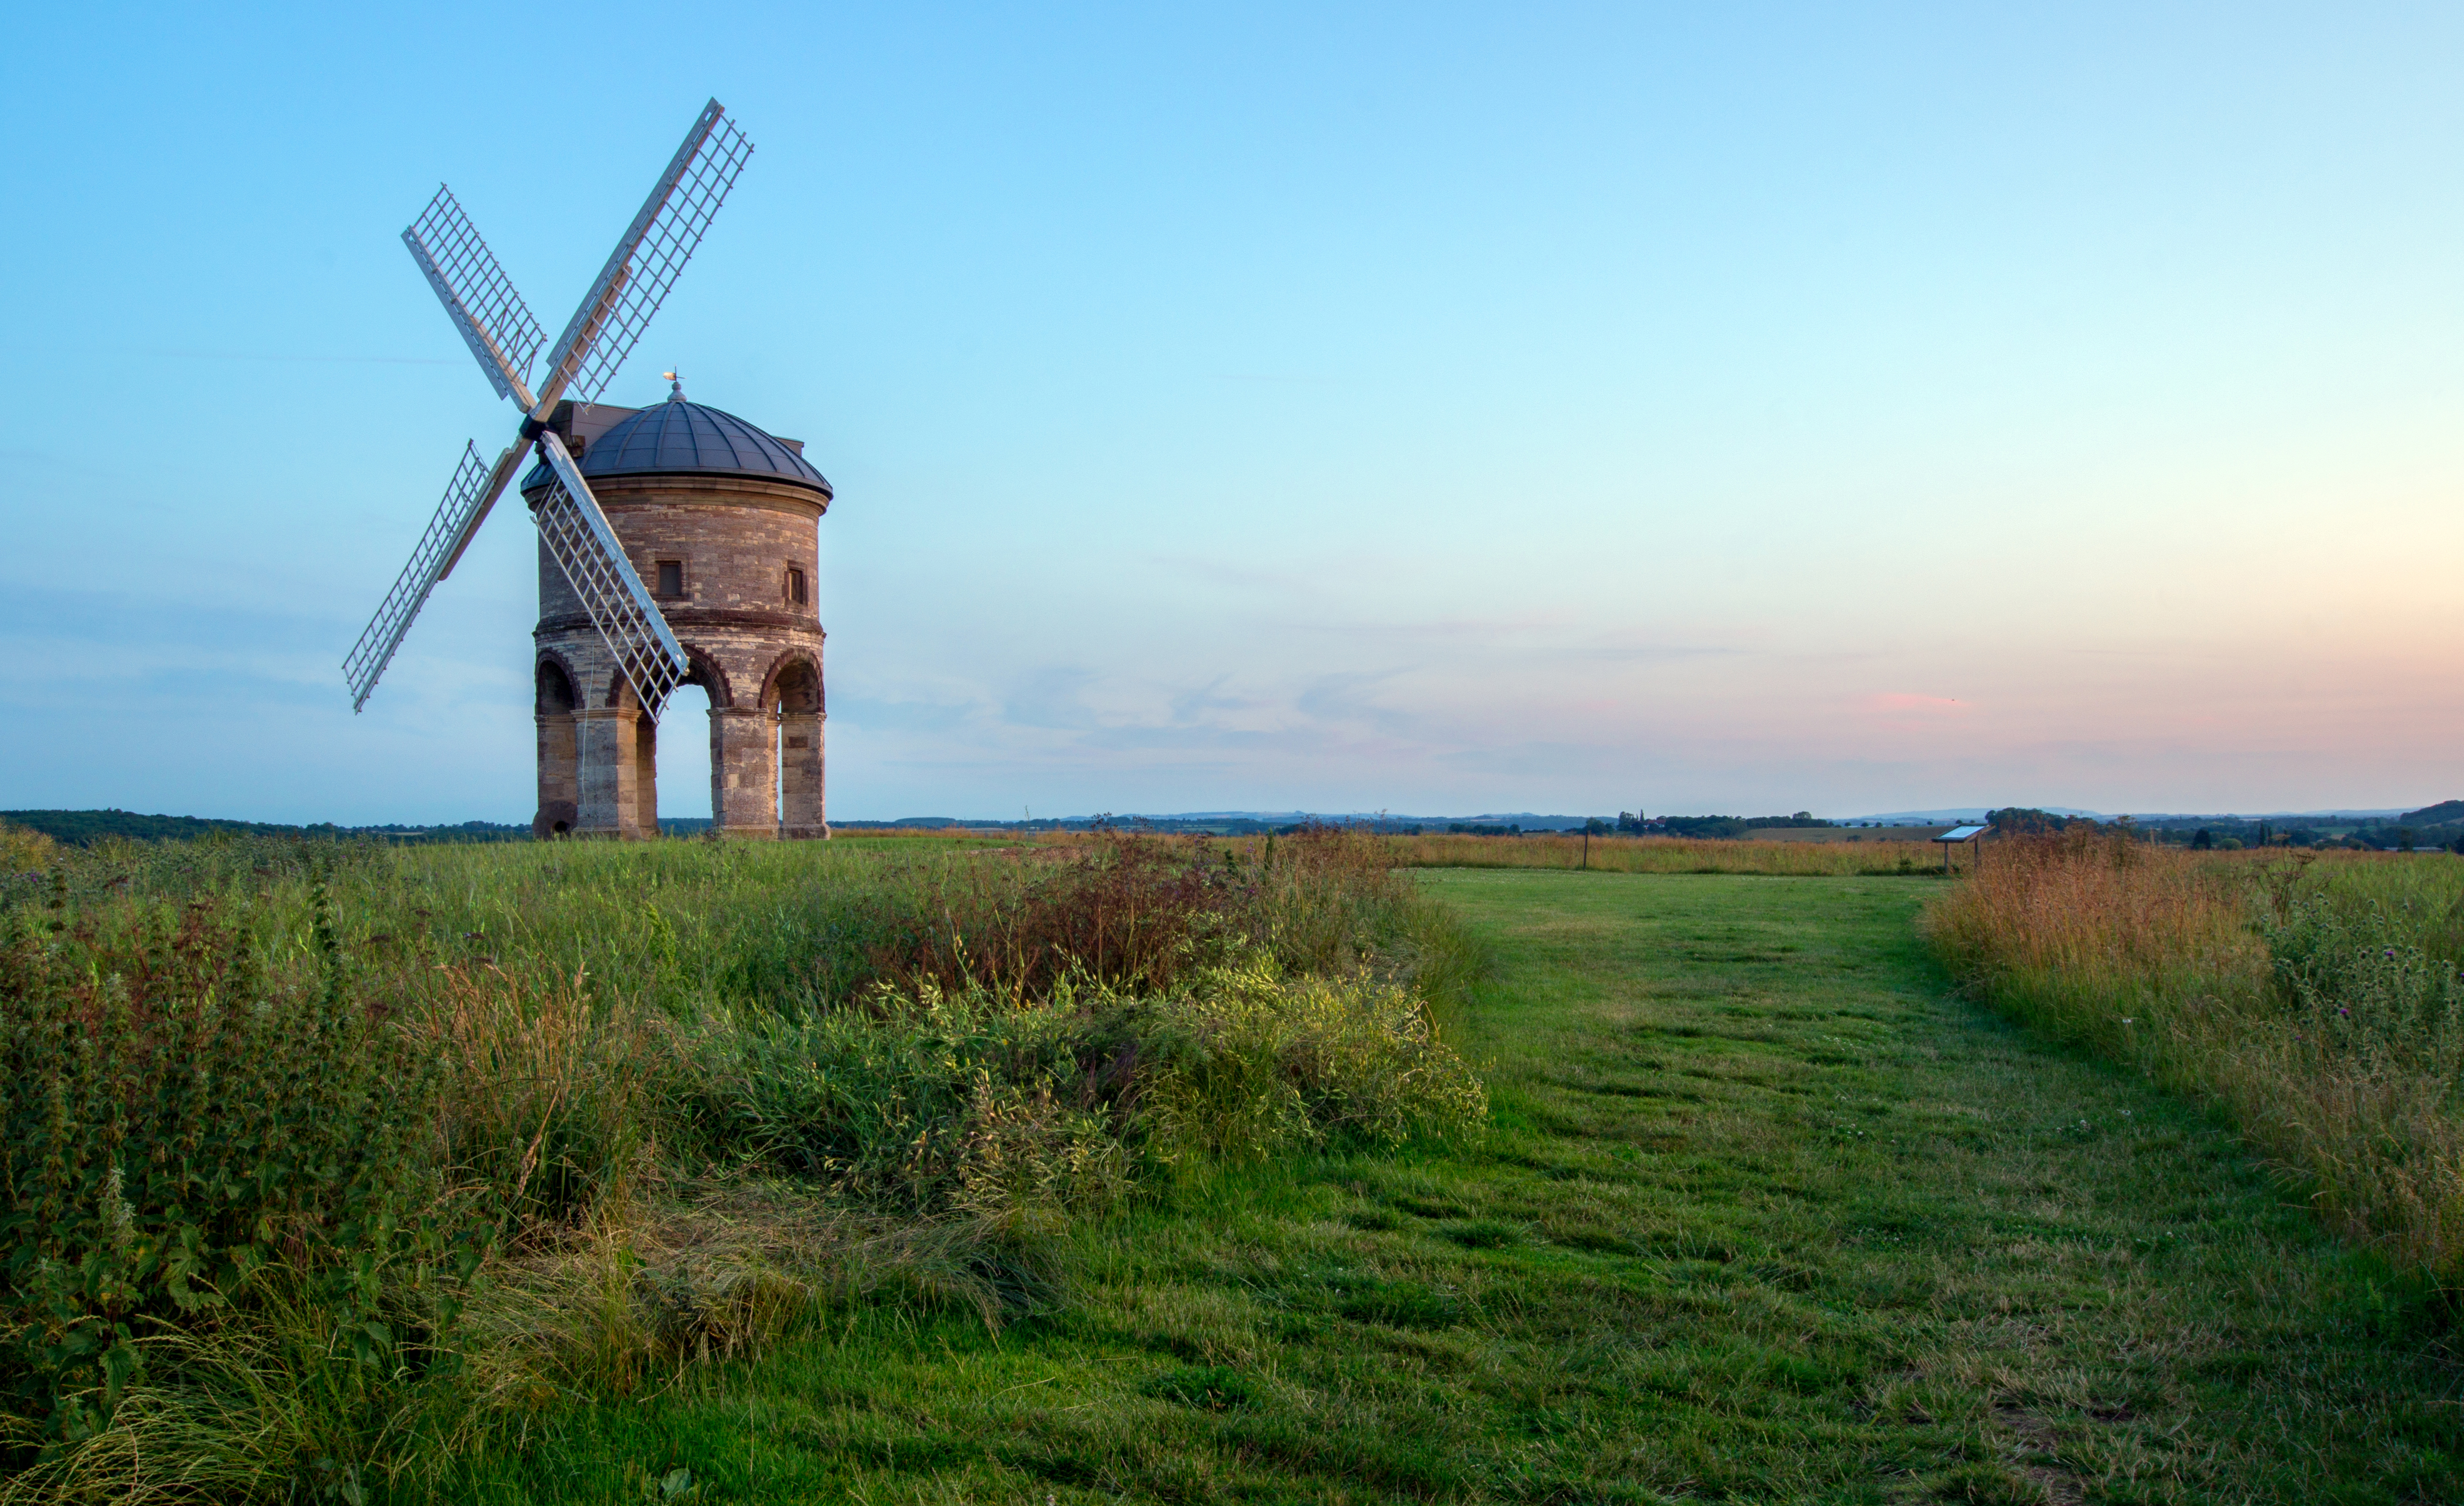
path, grass, outdoor, horizon, marsh, cloud, architecture, sky, sun, trail, field, meadow, prairie, hill, hour, windmill, wind, building, sandstone, summer, dusk, line, golden, landmark, agriculture, plain, lines, clouds, mill, polder, grassland, hilltop, wetland, top, leading, chesterton, rural area, warwrickshire, grass family